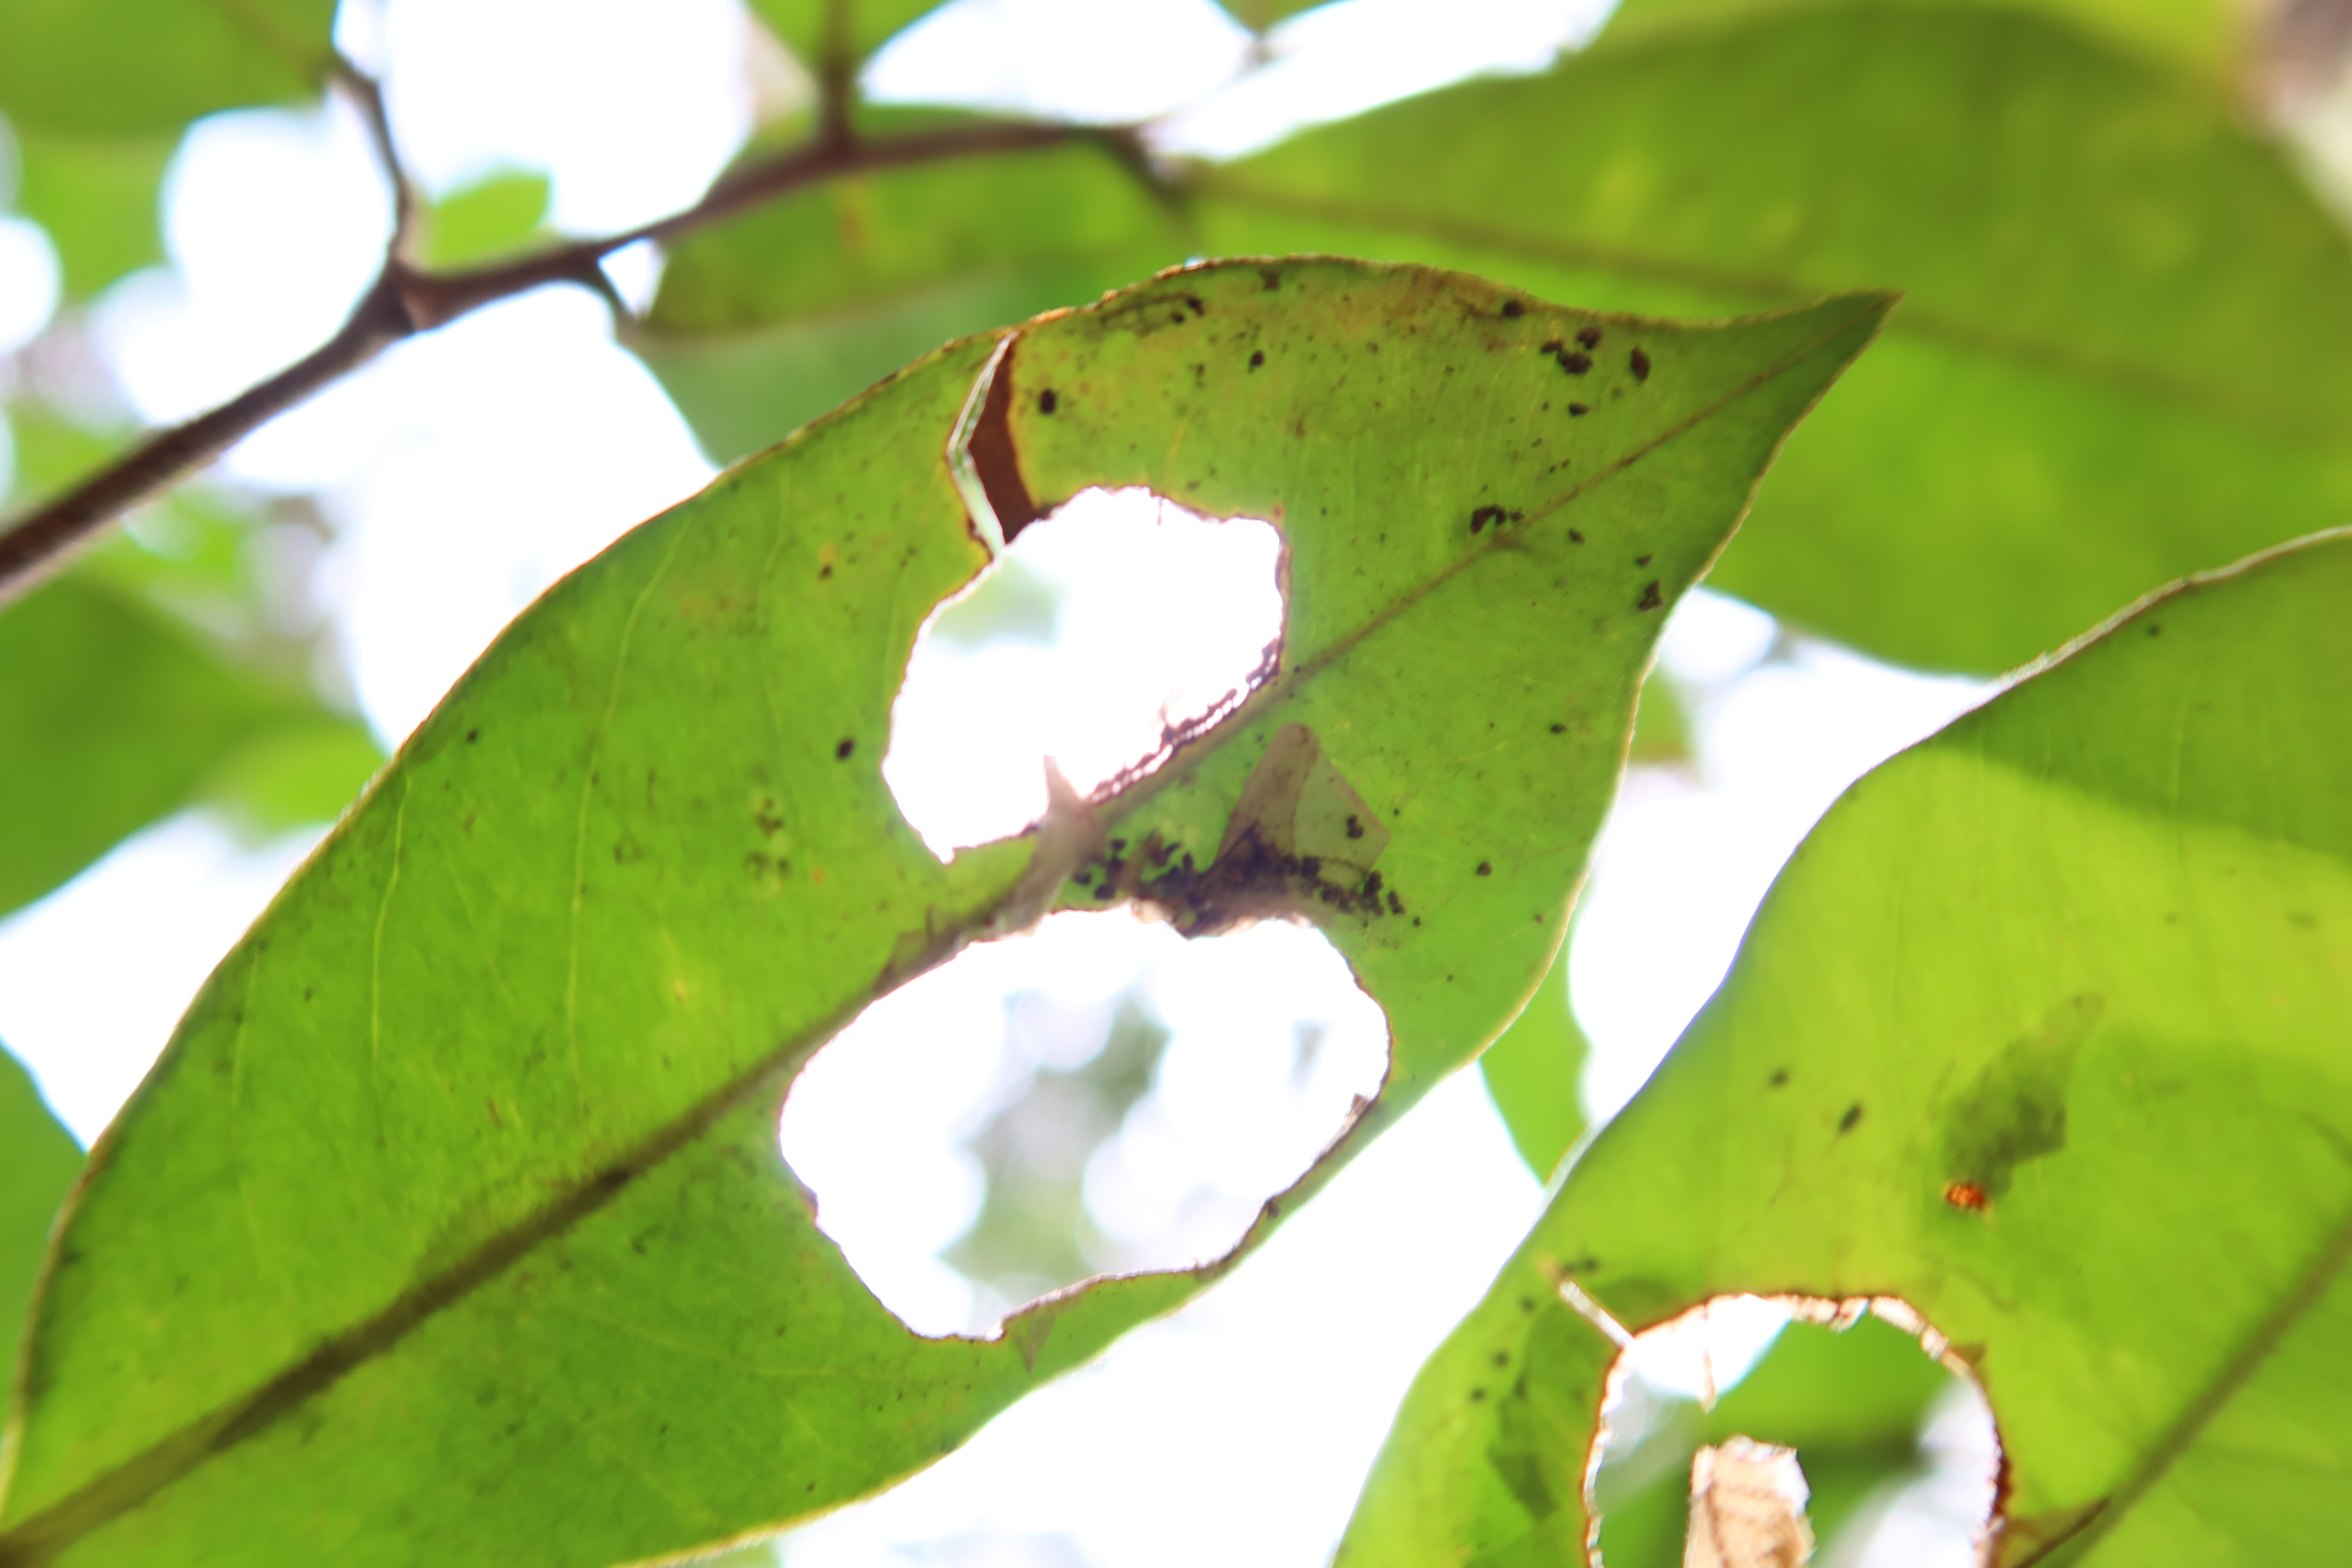
Label: Brown clumps